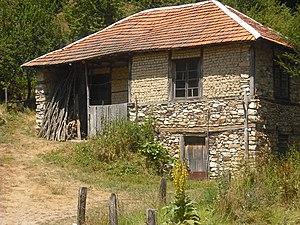
L'agriculture en République de Macédoine du Nord fait vivre un cinquième de la population, dans un pays où la moitié de la population vit en zone rurale. Le pays est également marqué par une industrialisation très tardive, par la longue domination ottomane, puis par le système communiste. Les climats continental et sub-méditerranéen que connaît le pays permettent une grande diversité de productions, mais le relief prononcé donne des régions inexpoitables. L'agriculture macédonienne est dominée par l'élevage, surtout dans les régions montagneuses, et par la culture de primeurs, de céréales, de tabac et de la vigne. L'agriculture macédonienne se caractérise par de nombreuses petites propriétés familiales, mais aussi par de grandes entreprises, héritées de l'époque socialiste. Depuis son indépendance en 1991, le pays a connu le passage à l'économie de marché ainsi que des problèmes diplomatiques qui ont gravement porté atteinte à son économie. Aujourd'hui, l'agriculture produit 10 % du produit intérieur brut.